Alyki, Pieria

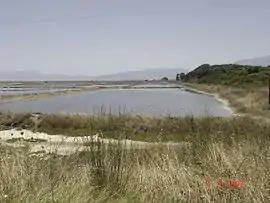
Α salt evaporation pond in Alyki

Alyki is a village of the Pydna-Kolindros municipality. Before the 2011 local government reform it was part of the municipality of Pydna, of which it was a municipal district. The 2021 census recorded 24 inhabitants in the village. Alyki is a part of the community of Pydna.